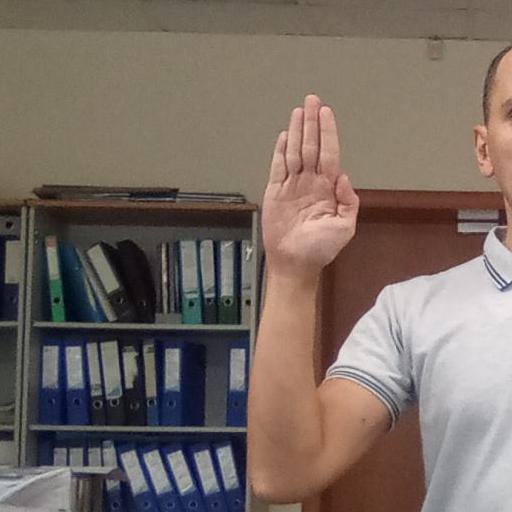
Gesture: stop